Question: Please indicate a possible affordance area of chair that can be used for sitting on
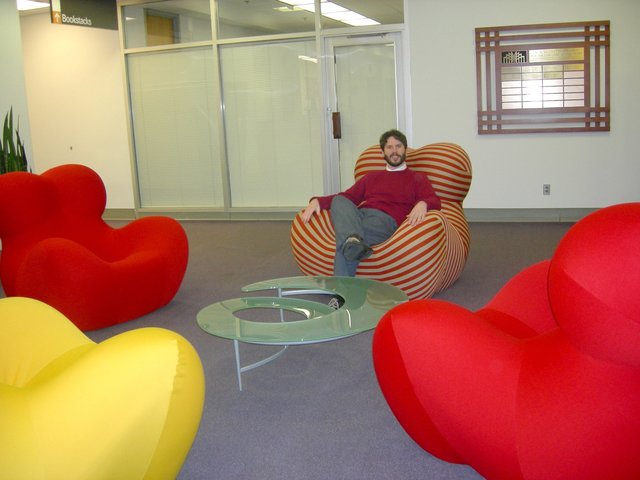
Answer: [35.5, 231, 159.5, 265]